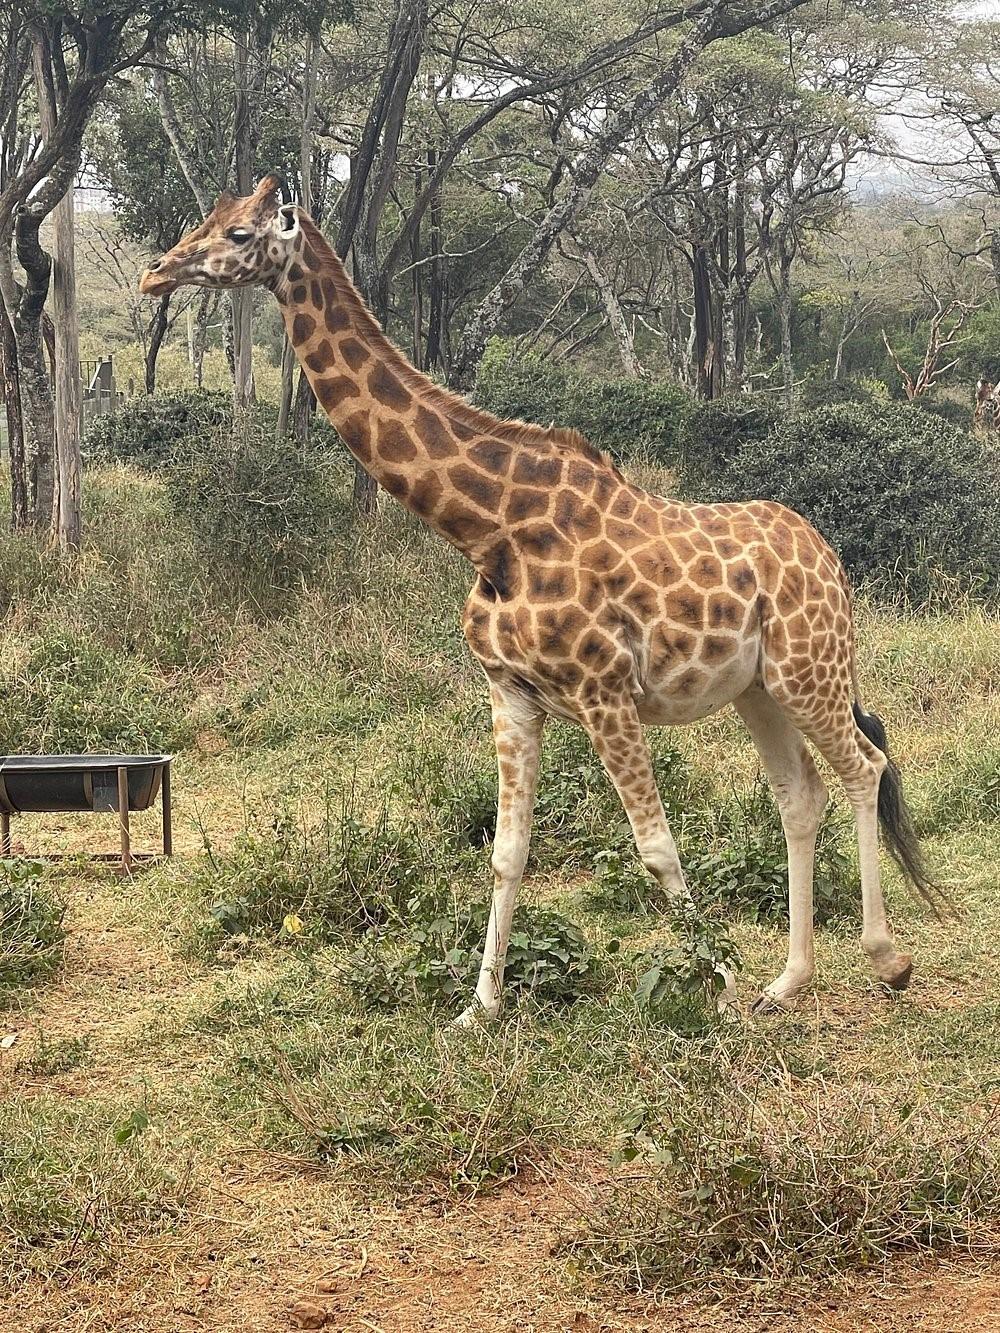
Mnyama mzuri mrefu mwenye ngozi ya mabaka mabaka pamoja na shingo ndefu anayefahamika kama twiga, akiwa amezungukwa na uoto wa asili unaokusanya nyasi pamoja na miti iliyokua na kustawi vizuri yenye rangi ya kijani kibichi.